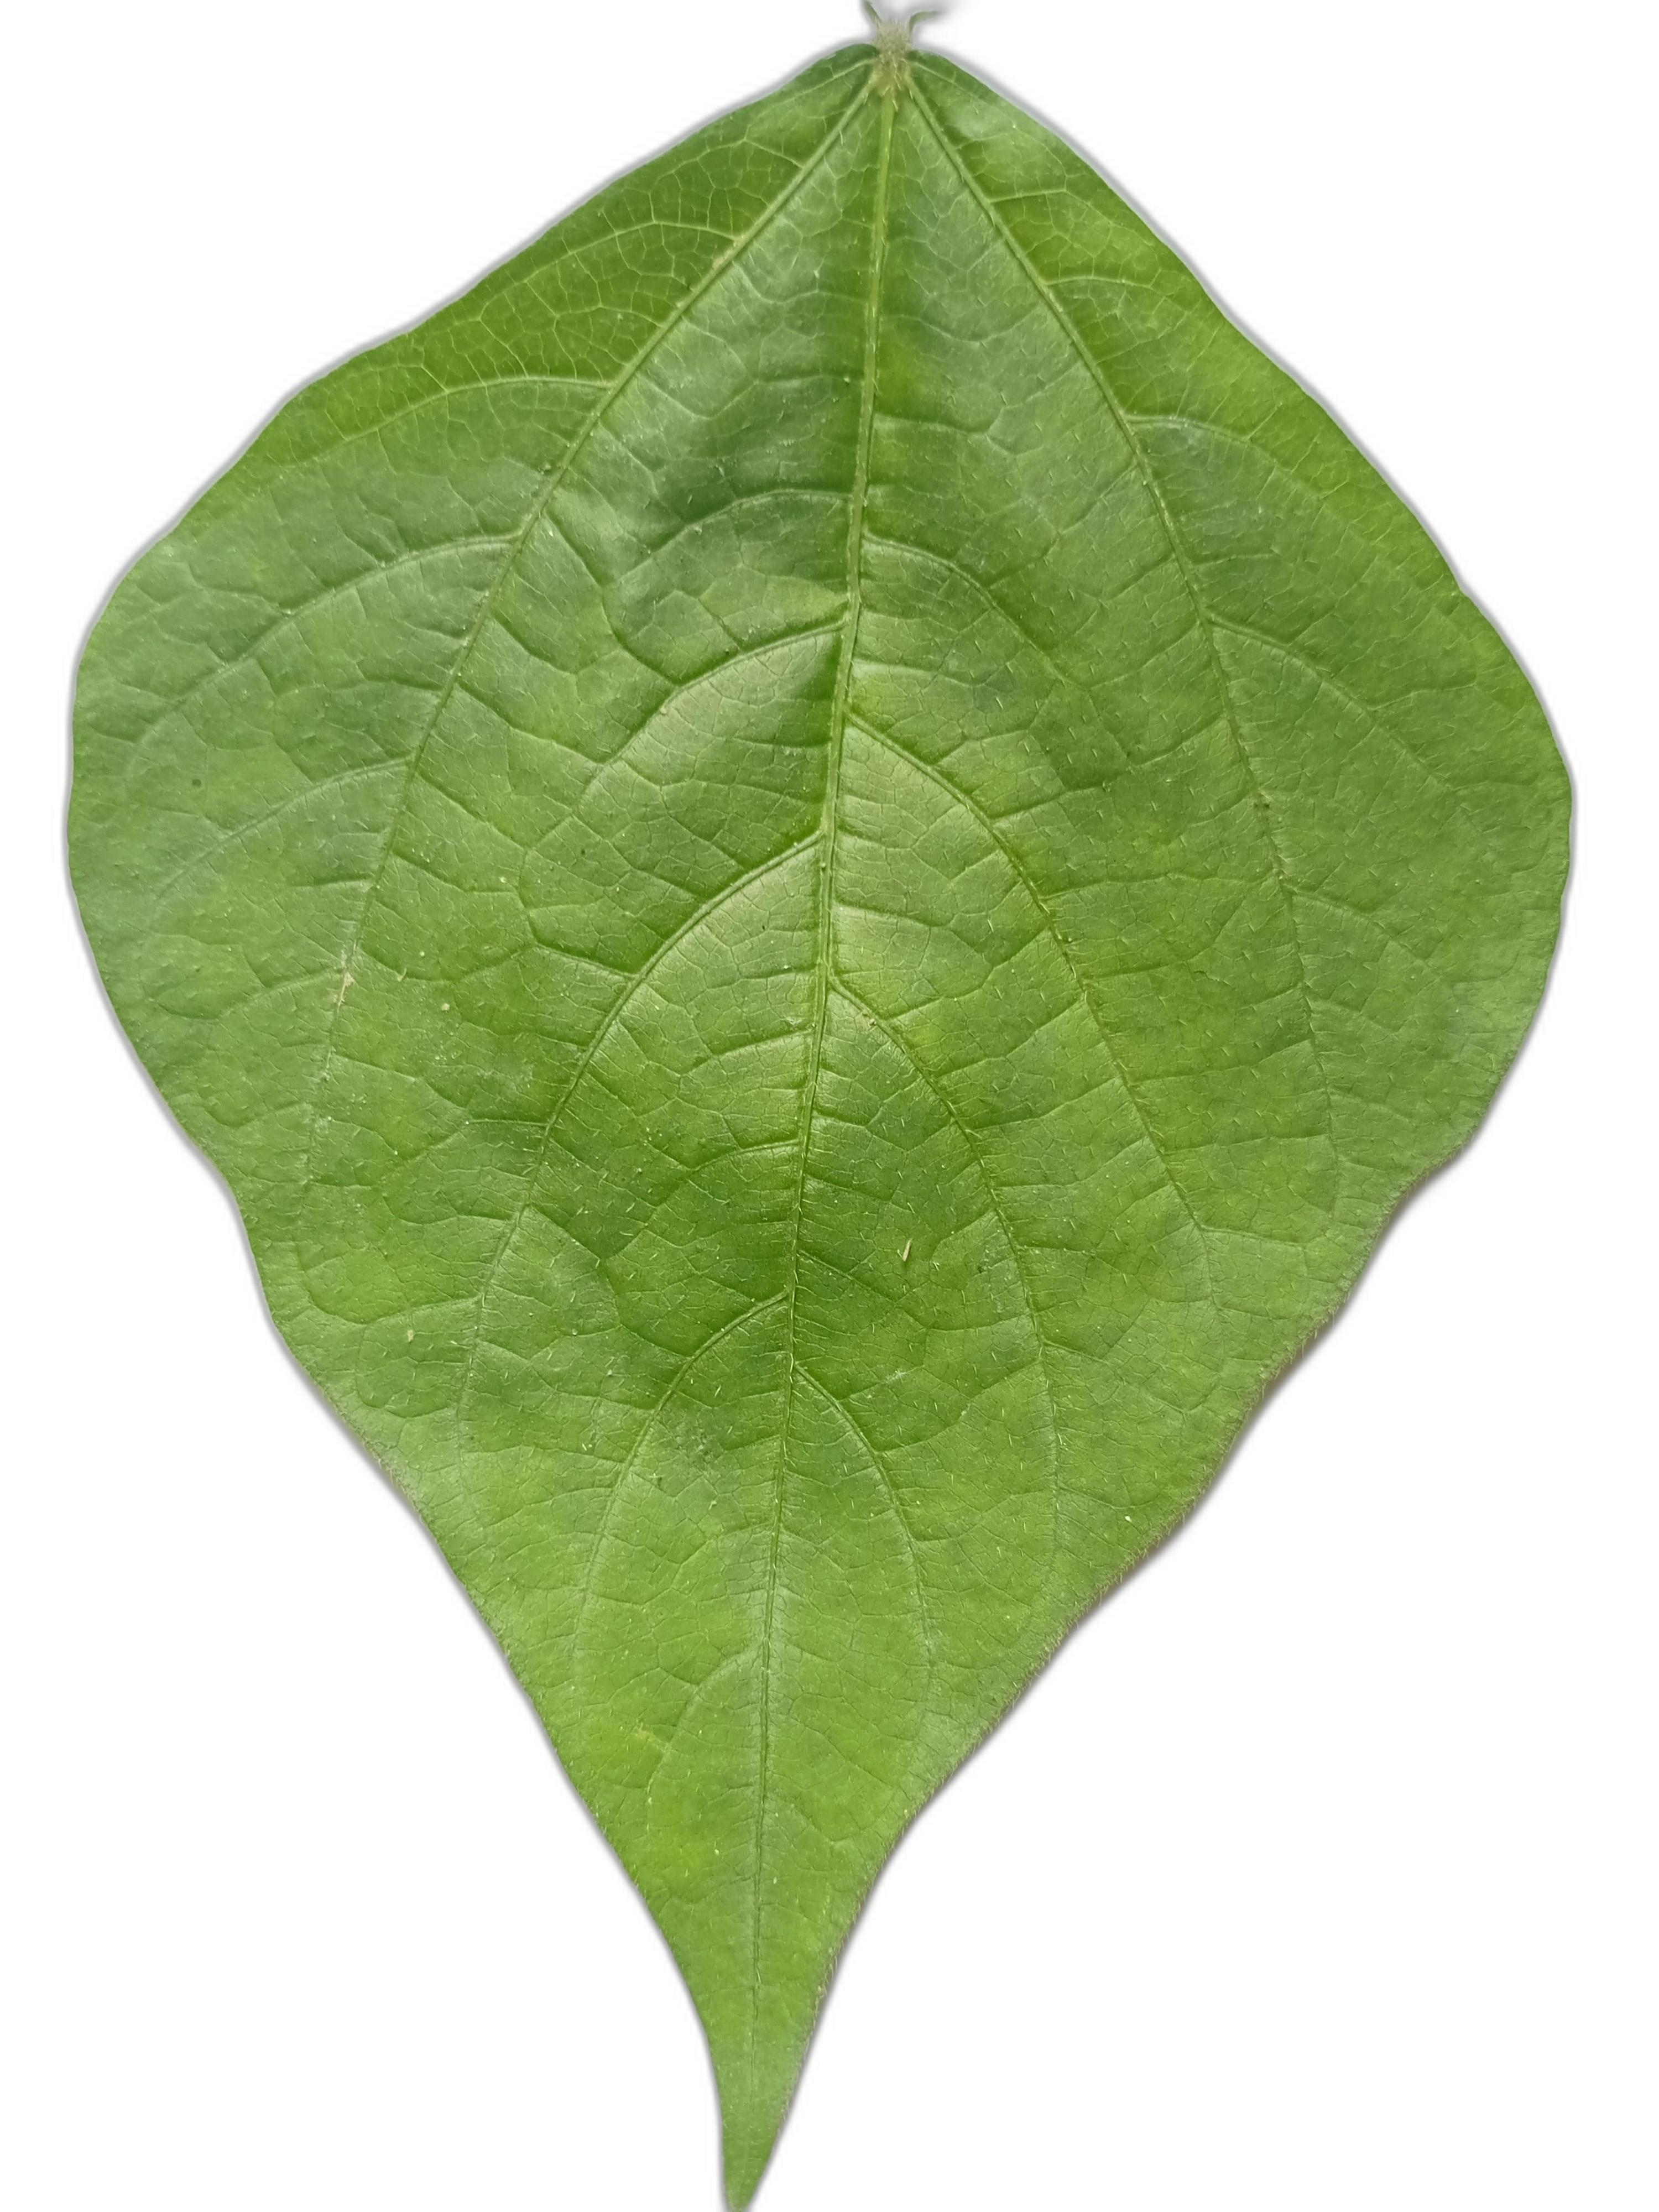
Label: Healthy